Prehistoric Korea

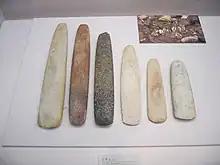
Korea Mesolithic age axes

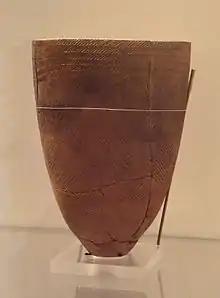
Korean earthenware vessel in the classic Jeulmun comb-pattern style over the whole vessel. 4000 BC, Amsa-dong, Seoul. British Museum

The earliest known Korean pottery dates back to 8000 BC or before. This pottery is known as Yunggimun pottery (ko:융기문토기) is found in much of the peninsula. Some examples of Yunggimun-era sites are Gosan-ri in Jeju Province and Ubong-ri in Greater Ulsan. Jeulmun or Comb-pattern pottery is found after 7000 BC, and pottery with comb-patterns over the whole vessel is found concentrated at sites in west–central Korea between 3500 and 2000 BC, a time when a number of settlements such as Amsa-dong and Chitam-ni existed. Jeulmun pottery bears basic design and form similarities to that of the Russian Maritime Province, Mongolia, the Amur and Sungari River basins of Manchuria, the Baiyue of southeastern China and the Jōmon culture in Japan.